Alessia Russo

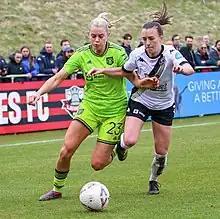
Russo (left) playing for Manchester United against Lewes in 2023.

On 10 September 2020, Russo signed a two-year contract with the option for a third year with Manchester United, the club she grew up supporting. She made her debut three days later as a half-time substitute in a 5–2 league victory over Birmingham City, registering an assist. She scored her first goal for the club in the following game, starting in a 3–0 victory over Brighton & Hove Albion. Russo was nominated for WSL Player of the Month in October 2020 with three goals and one assist in three appearances. However, she would miss the rest of the 2020-21 season after tearing her hamstring during training.